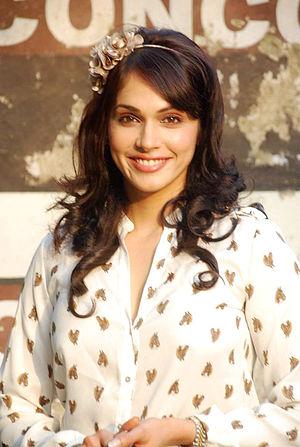
Isha Koppikar est une actrice, politicienne et mannequin indienne qui a joué dans des films en hindi, tamoul, télougou, kannada et marathi.